Sam Lesser

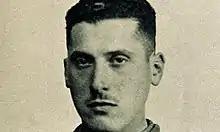

Sam Lesser (born Manassah Lesser or Manasseh Lesser and also known as Sam Russell; 19 March 1915 – 2 October 2010) was a British journalist and veteran of the Spanish Civil War's International Brigades. Lesser was one of the last surviving British veterans of the Spanish Civil War, and went on to serve as chair of the International Brigade Memorial Trust (IBMT), and write for the "Daily Worker" and its successor, the "Morning Star".